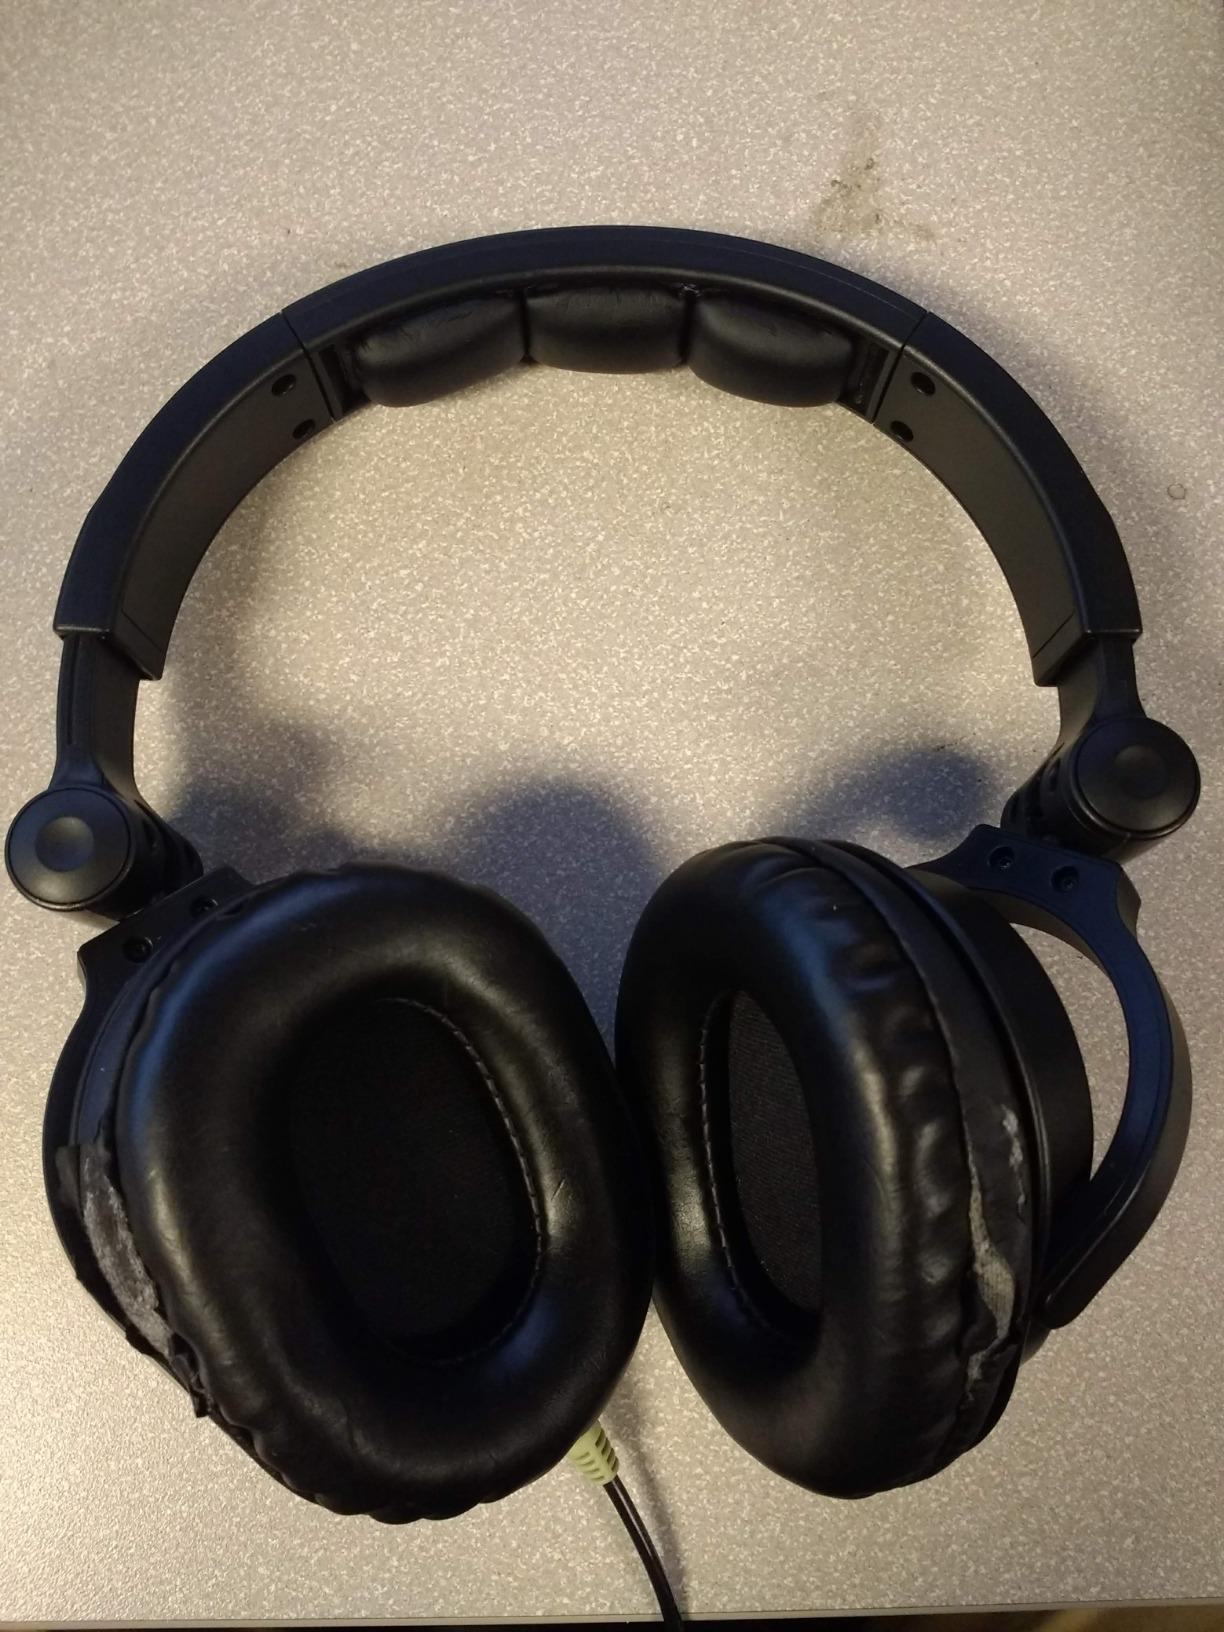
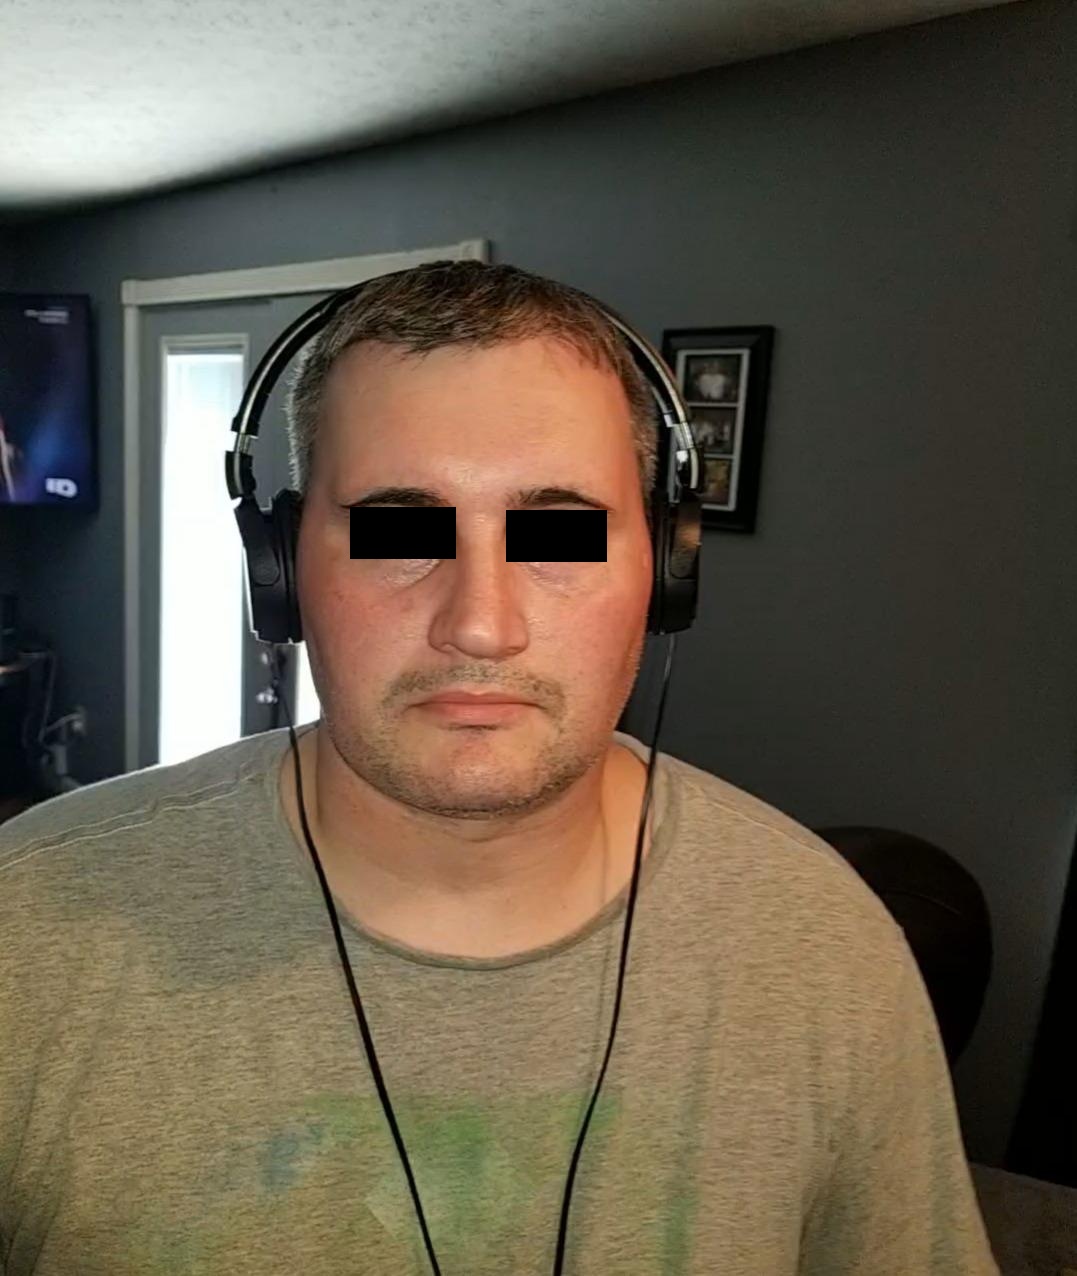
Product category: headphones
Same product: no